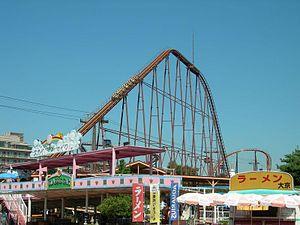
Yomiuri Land est un parc d'attractions situé près de Tōkyō, au Japon et ouvert depuis 1964. Il est dirigé par le Yomiuri Group, une filiale de Yomiuri Shimbun.
Happyland New
Bandit est un parcours de montagnes russes en métal du parc d'attractions Yomiuri Land, situé près de Tōkyō, au Japon.